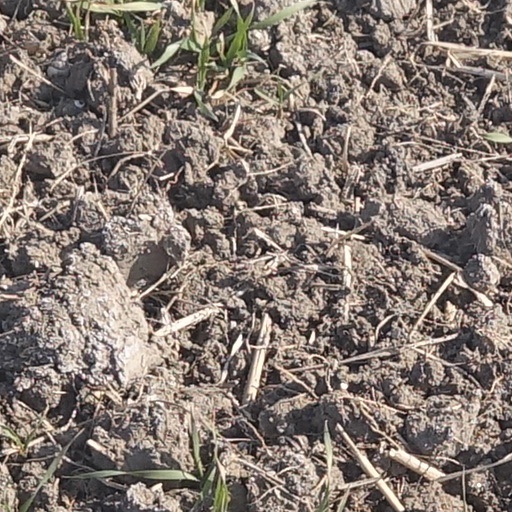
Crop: wheat